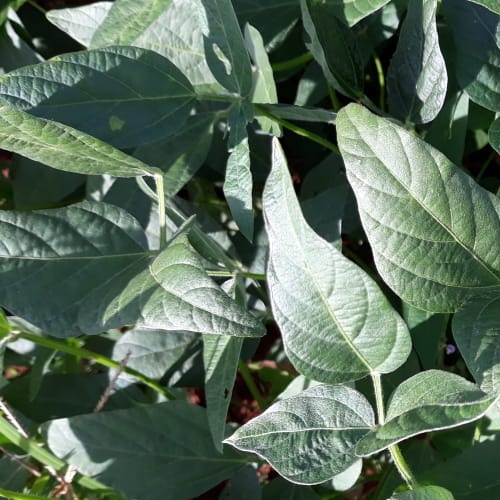
Label: Diabrotica_speciosa